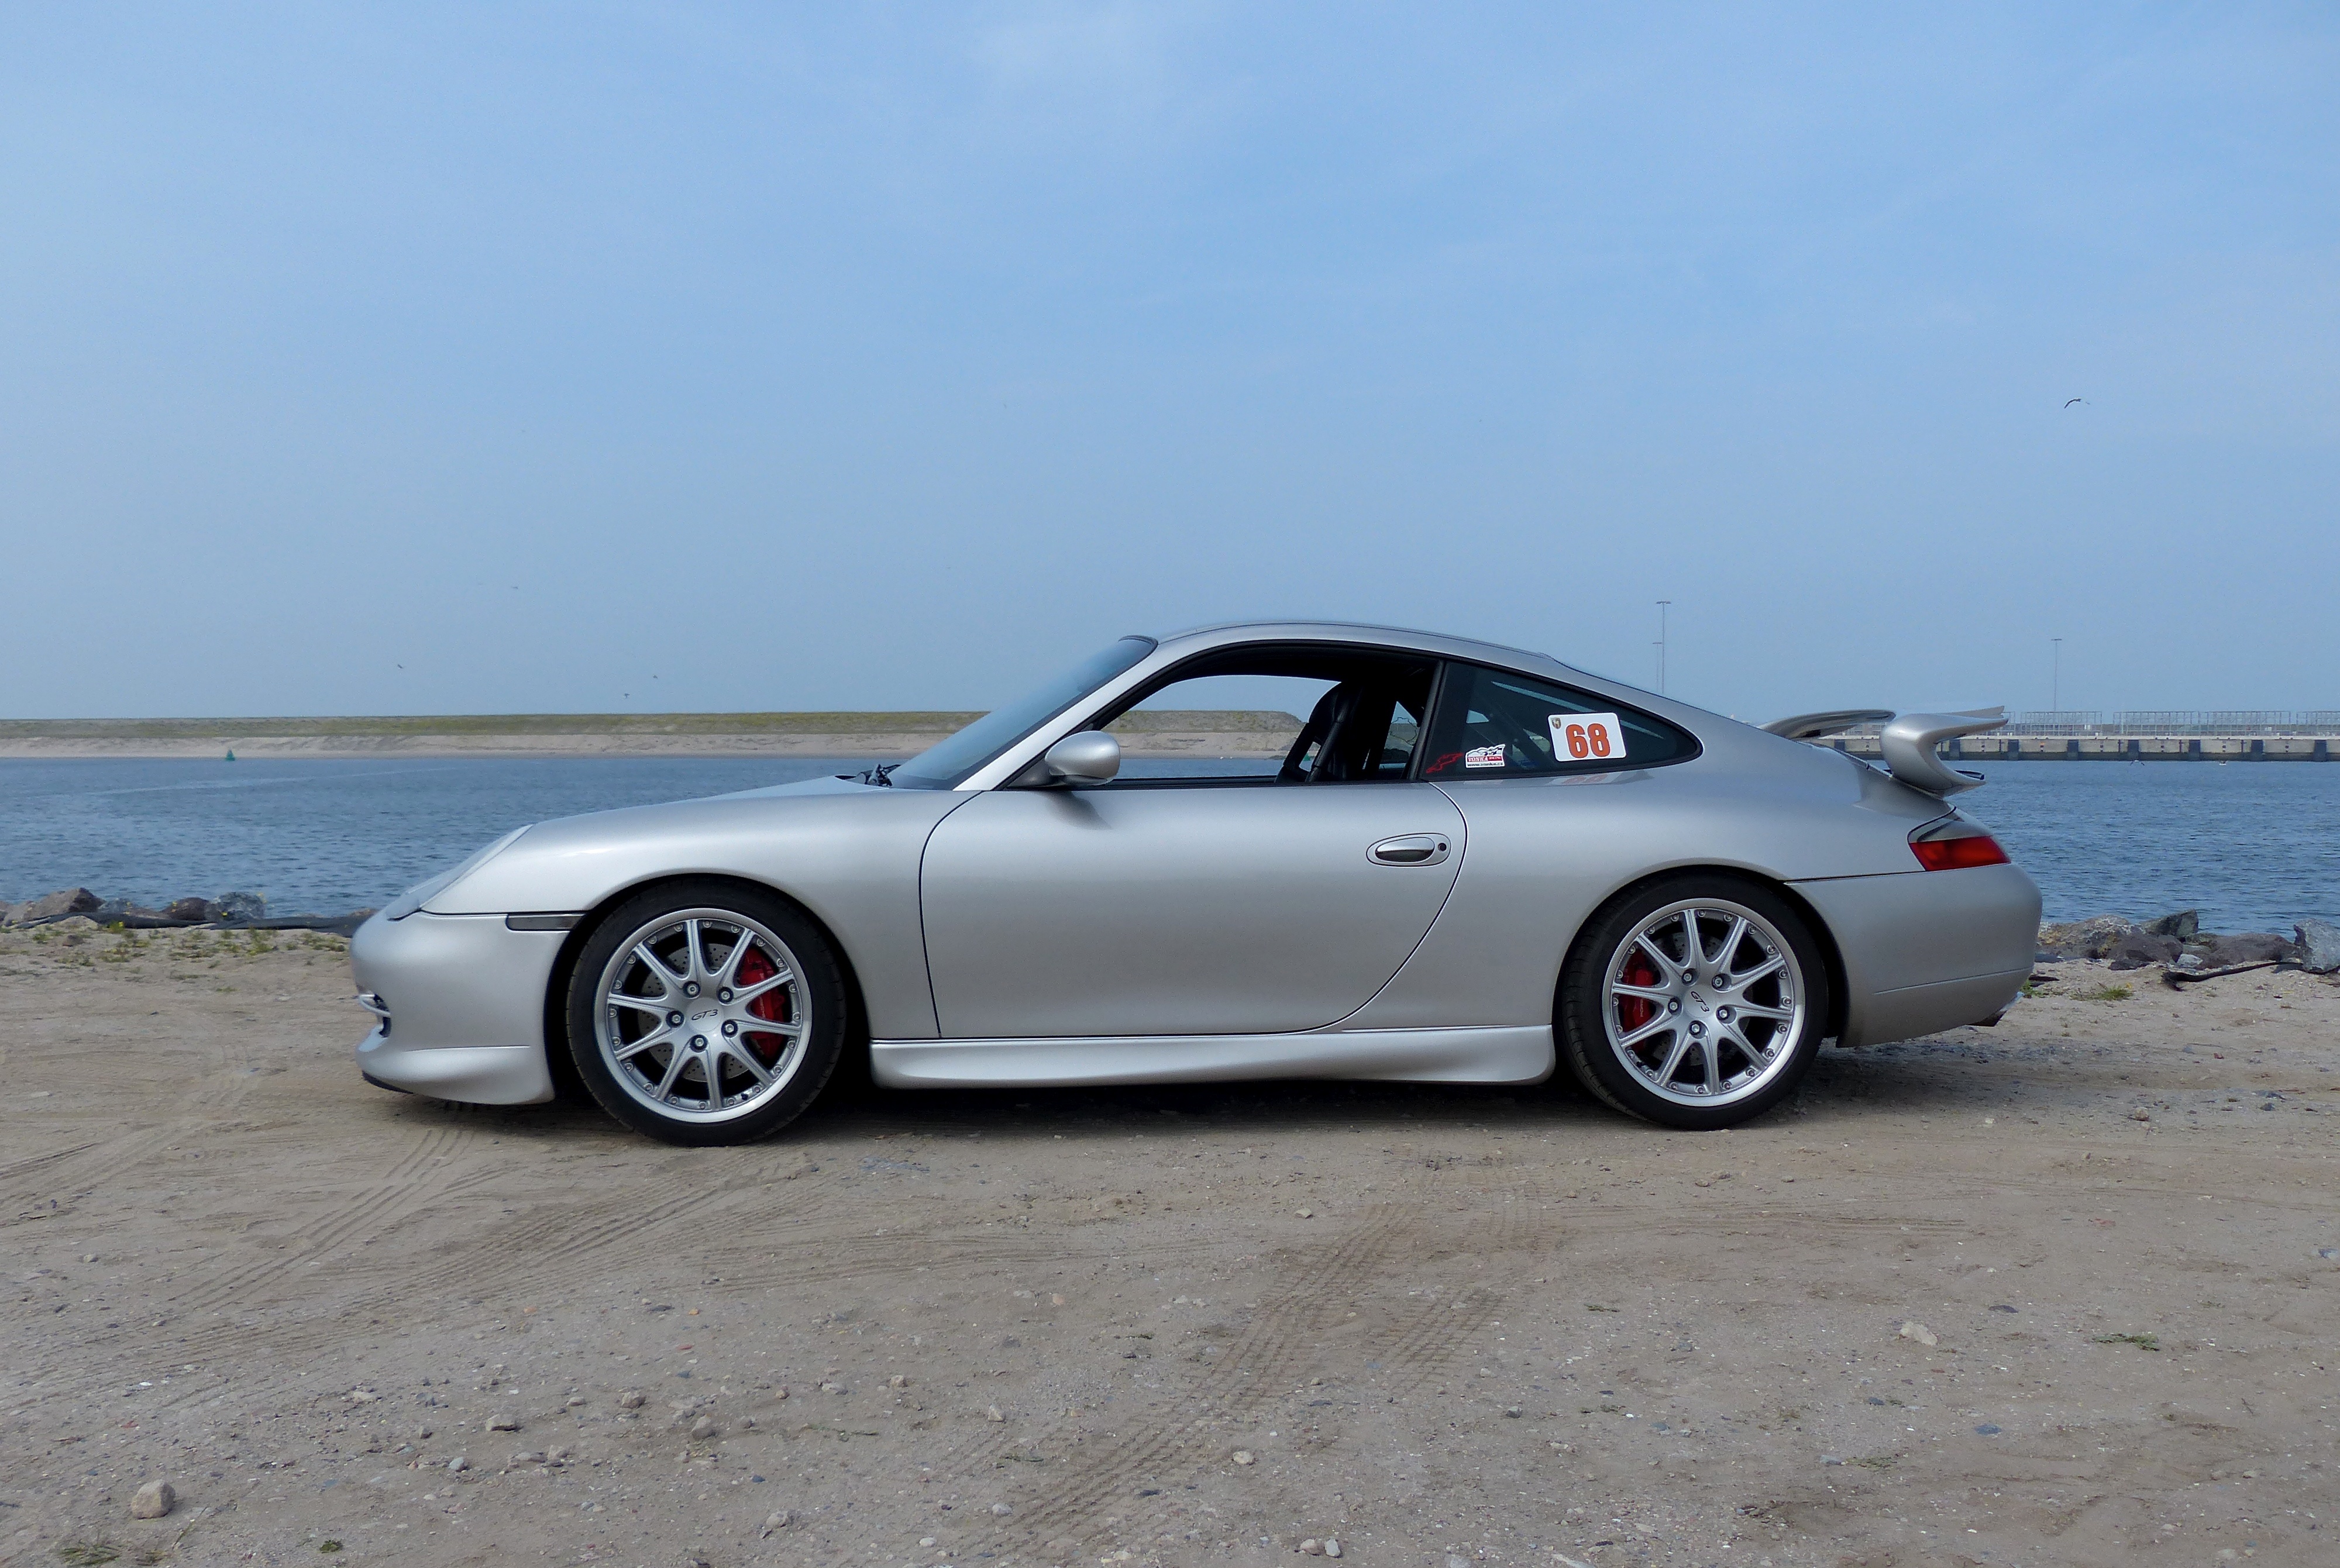
car, wheel, vehicle, sports car, bumper, supercar, holland, rim, convertible, coupe, porsche, gt3, europort, land vehicle, porsche 911, automobile make, automotive exterior, automotive design, luxury vehicle, performance car, porsche 911 gt2